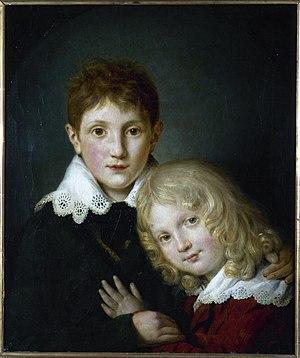
Fortuné Dufau, né à Saint-Domingue vers 1770, mort à Paris le 18 juin 1821, est un peintre néoclassique français.
Paul-Edme de Musset, né le 7 novembre 1804 à Paris et mort le 14 mai 1880 dans la même ville, est un homme de lettres français, frère aîné d'Alfred de Musset.